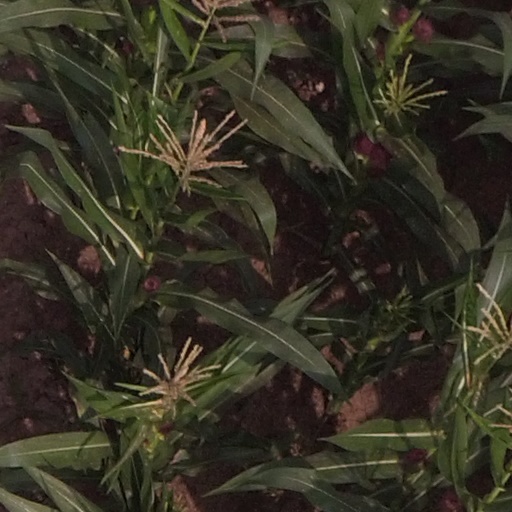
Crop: maize; corn